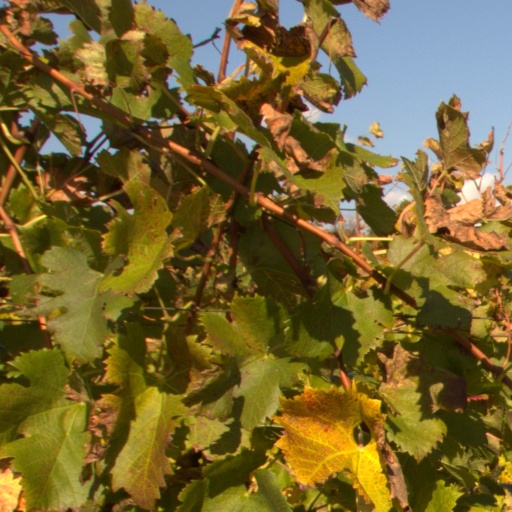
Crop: grape